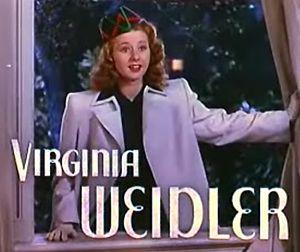
Virginia Weidler est une actrice américaine qui fut une enfant acteur d'Hollywood.